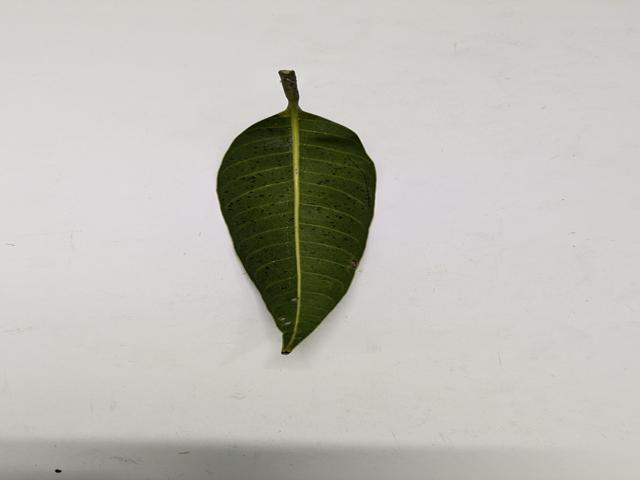
Mango leaf variety: Haribhanga